Contract bridge

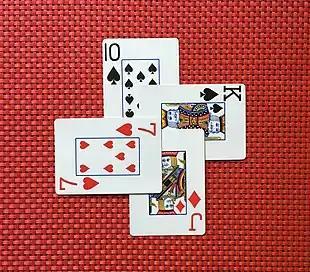
In this trick, North led 10 so all players must play a spade unless they have none. East "follows suit" with K, South with J and West with 7. In a no-trump game, East wins the trick, having played the highest spade. If diamonds or hearts are trumps, South or West respectively win.

In 1904, auction bridge was developed, in which the players bid in a competitive auction to decide the contract and declarer. The object became to make at least as many tricks as were contracted for, and penalties were introduced for failing to do so. In auction bridge, bidding beyond winning the auction is pointless; for example, if taking all 13 tricks, there is no difference in score between a 1 and a 7 final contract, as the bonus for rubber, small slam or grand slam depends on the number of tricks taken rather than the number of tricks contracted for.